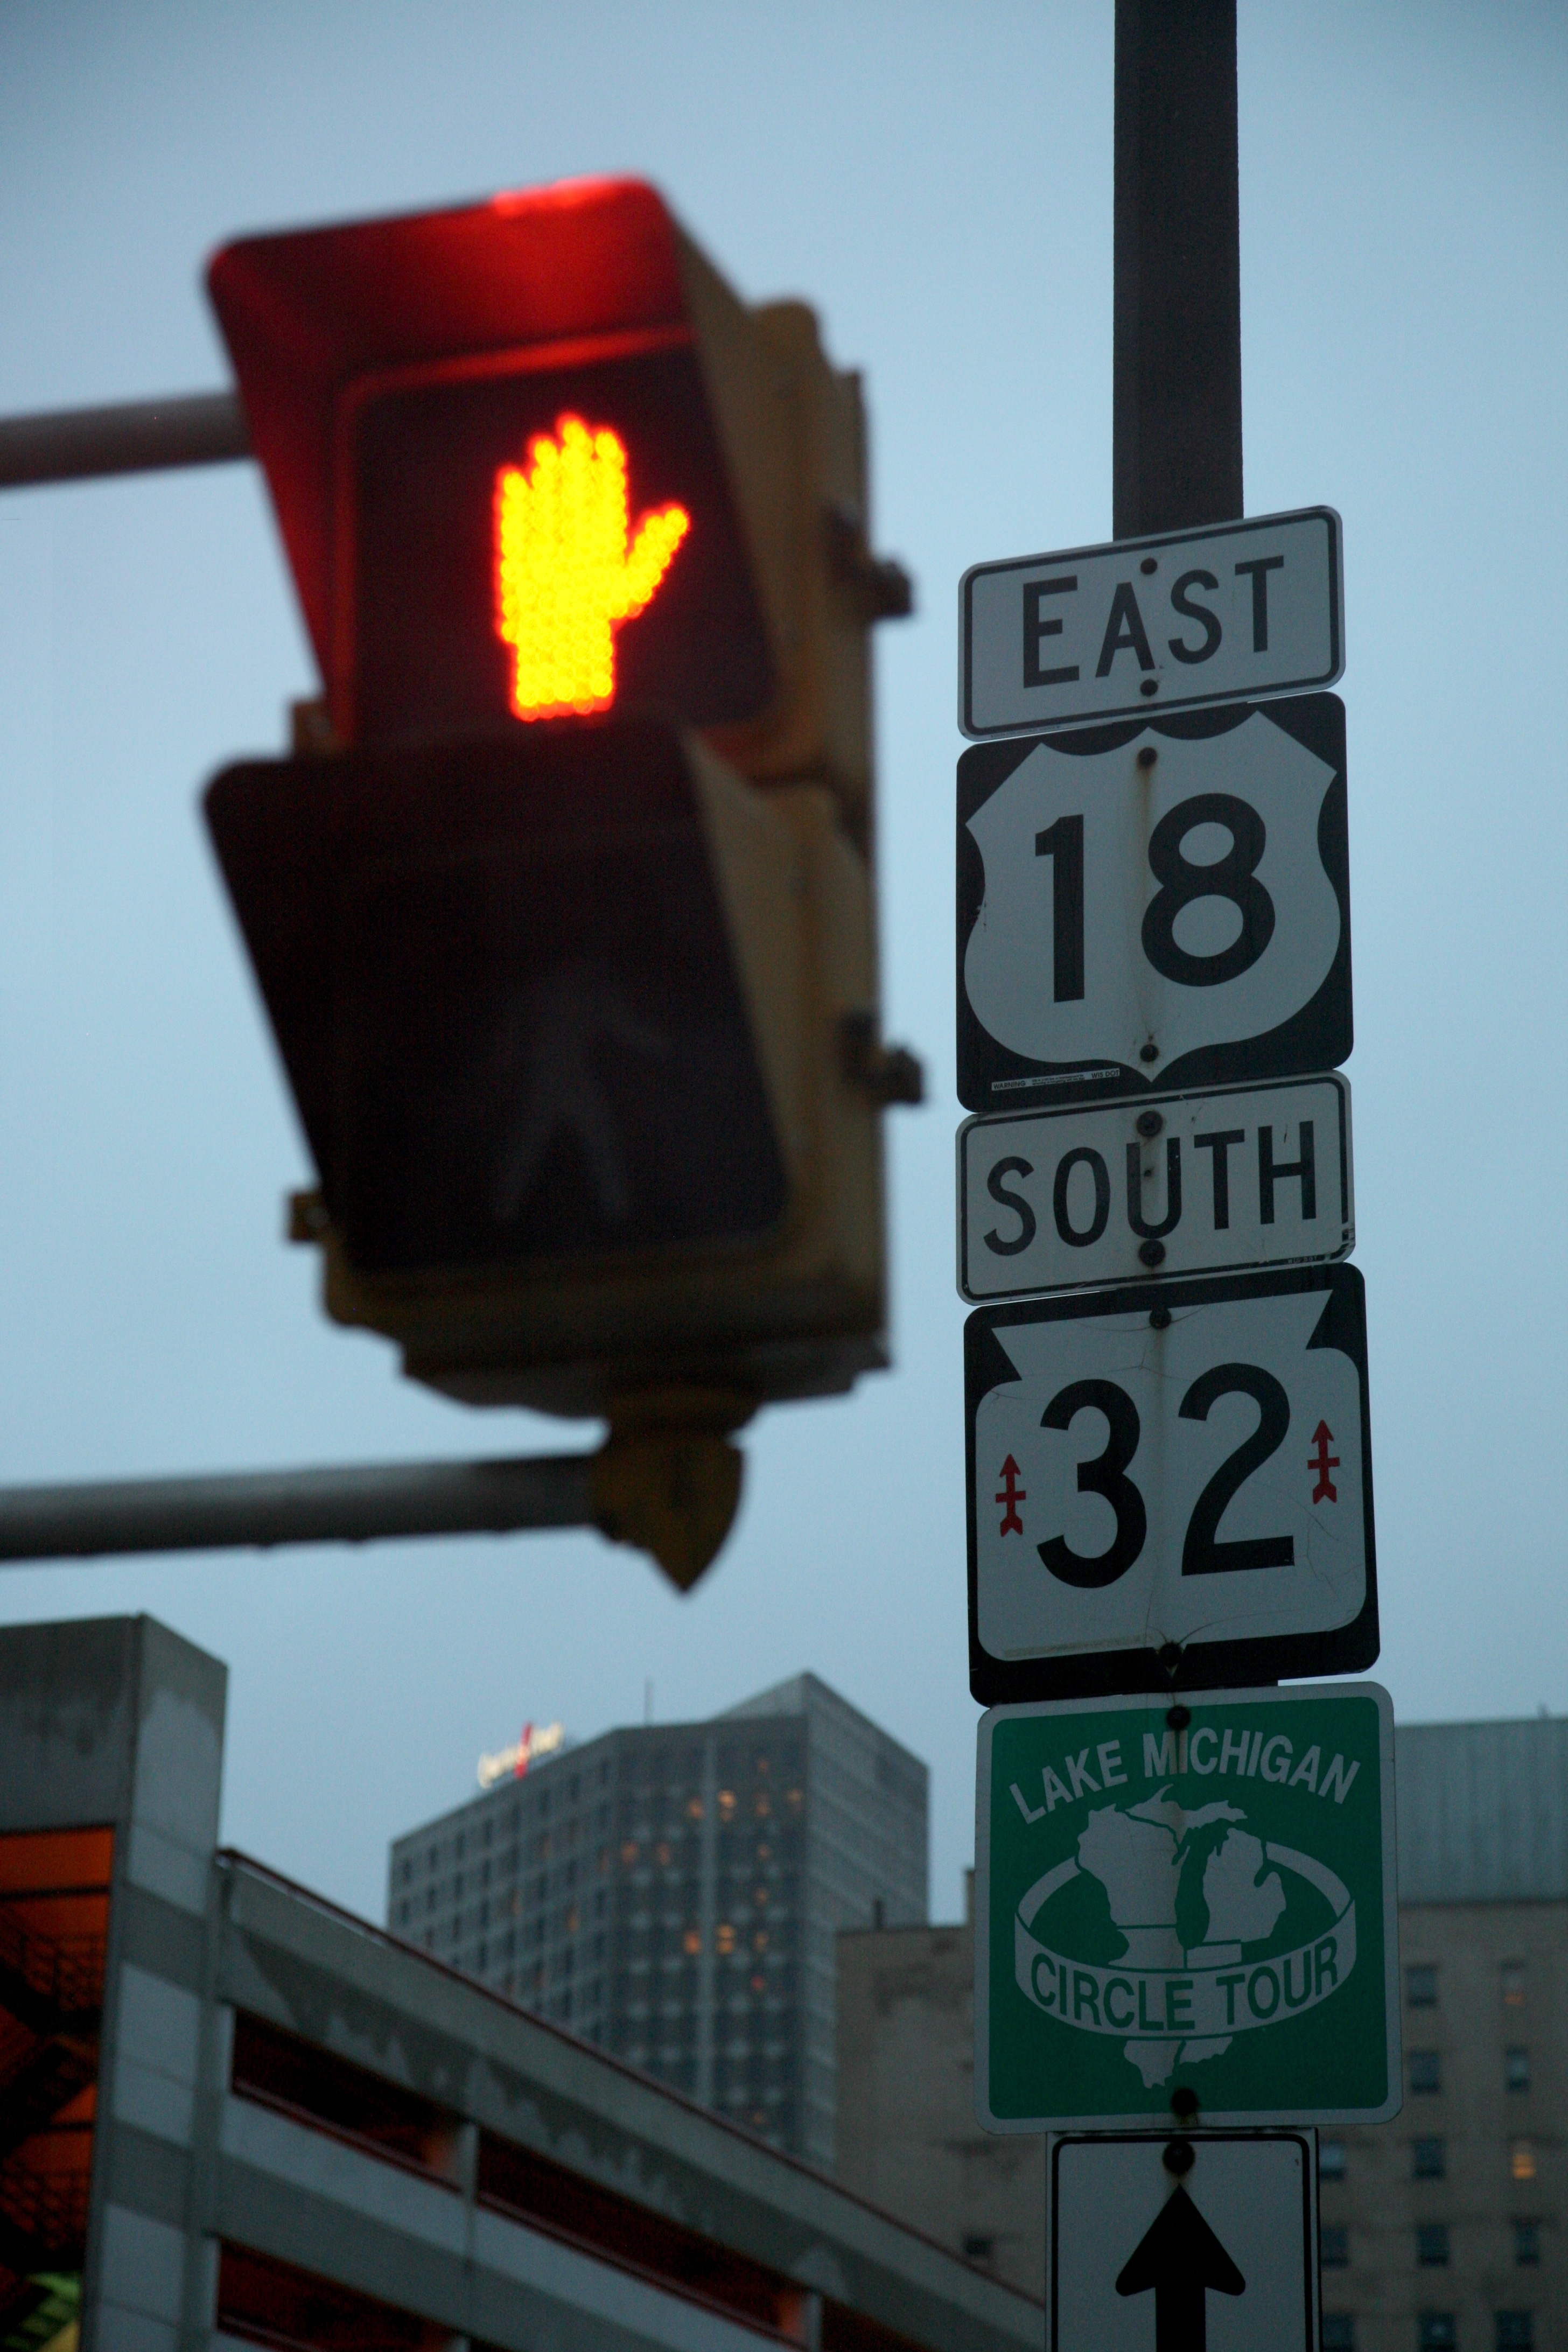
light, rain, advertising, sign, street light, street sign, signage, lighting, traffic light, trafficlight, light fixture, pluie, lakemichigan, wisconsin, milwaukee, traffic sign, circletour, display device, signaling device